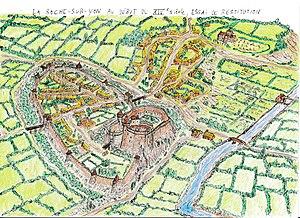
Dessin représentant une vue aérienne de la ville de la Roche-sur-Yon telle qu'elle pouvait être vers le XIVe siècle, avec son château fort et le bourg fortifié.
Le Vieux Château de La Roche-sur-Yon est un petit ensemble de ruines situé au niveau de la cité administrative Travot et surplombant la vallée d'Ecquebouille.